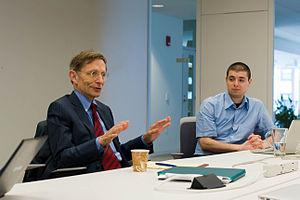
William « Bill » Drayton est un entrepreneur social. Il a popularisé l'expression « entrepreneur social », un concept apparu en 1972.